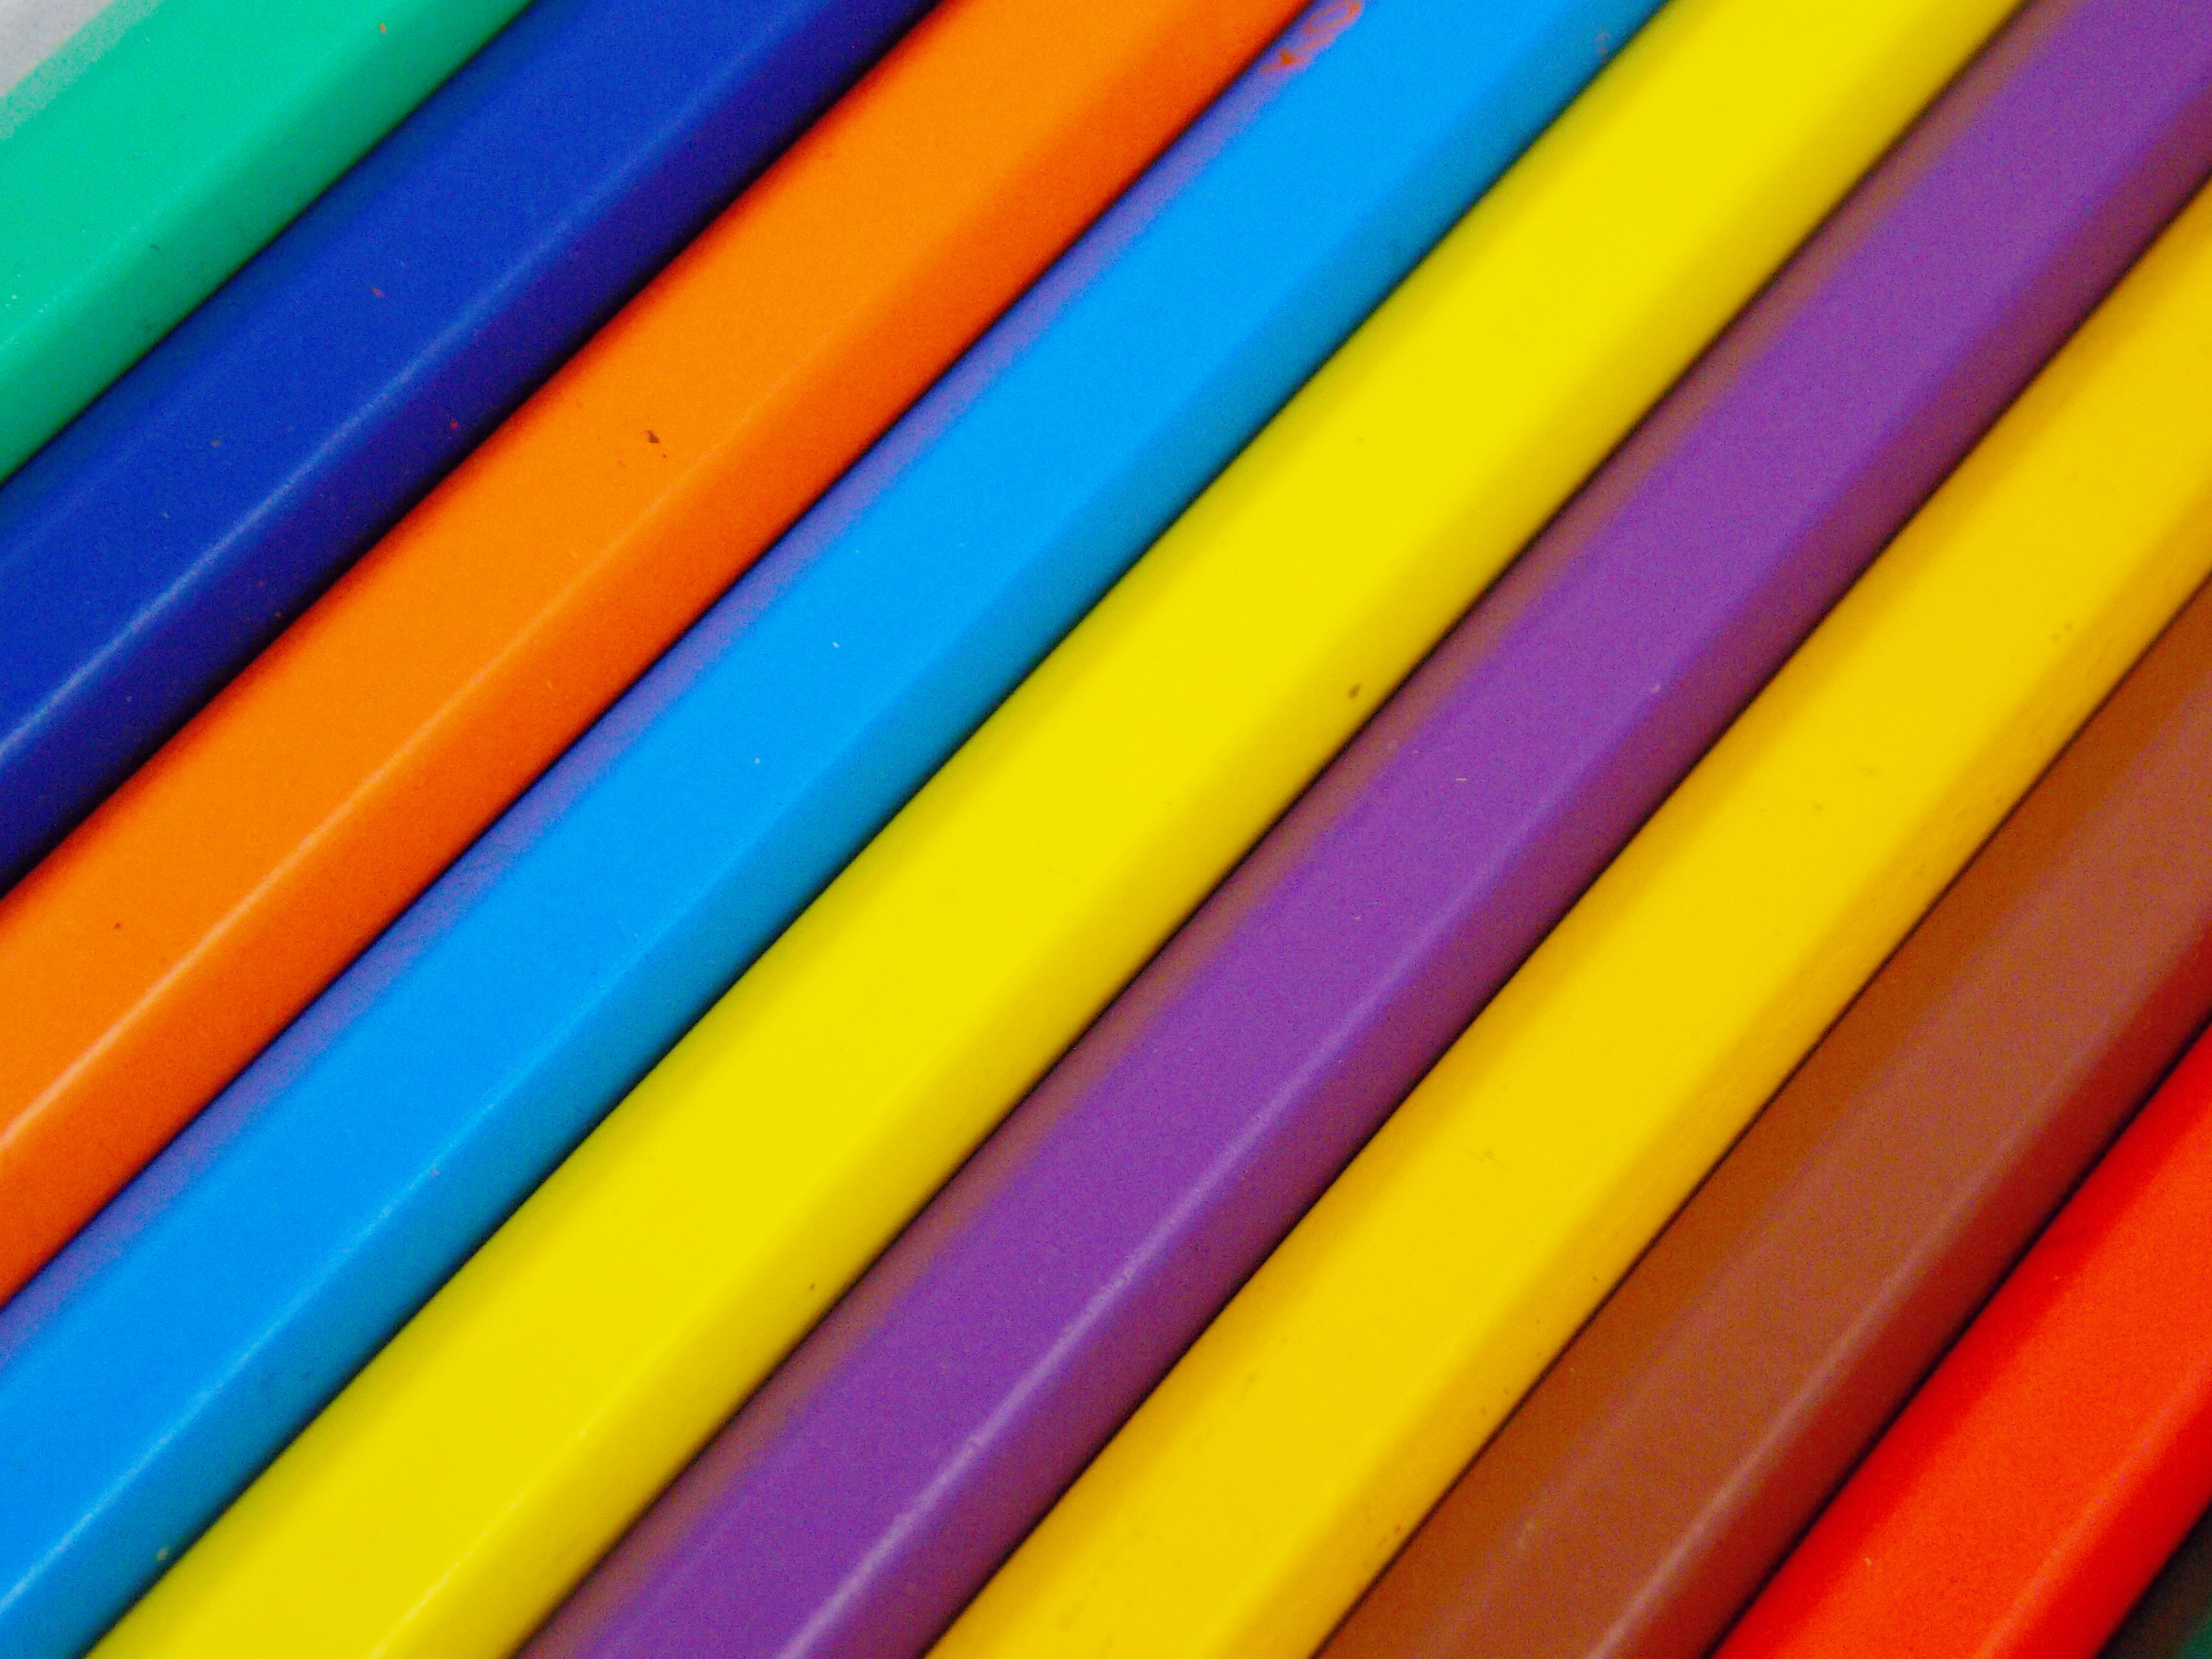
line, color, yellow, circle, neon, rainbow, bright, pencils, shape, colored pencils, cue stick